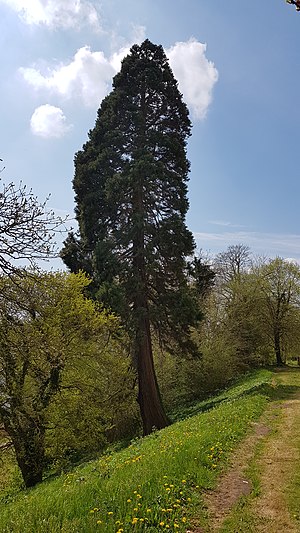
Mammuttræet i Augustenborg
Mammuttræet i slotsparken
Mammuttræet ved Augustenborg Slot
På skråningen syd for Augustenborg Slot står Mammuttræet i Augustenborg, som er et af de få mammuttræer i Danmark. Under ideelle forhold kan det blive op til 85 meter højt og over 3000 år gammelt. Mammuttræ kaldes også Californisk kæmpefyr og så vidt vides findes der kun 10 mammuttræer i Danmark.